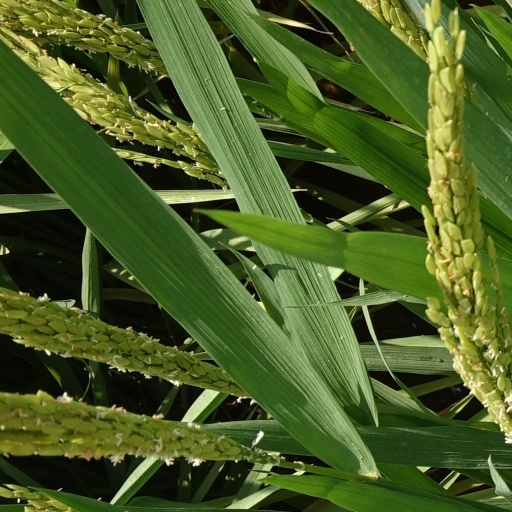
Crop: rice